Plymouth Meeting, Pennsylvania

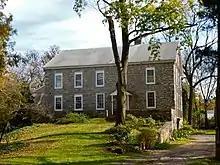
Abolition Hall, Butler Pike, north of Germantown Pike

The post office was established here before 1827. In 1832, there were but ten houses here. — "History of Montgomery County" (1858). Slave holding was condemned by the Society of Friends in 1754.